Kathinka Heinefetter

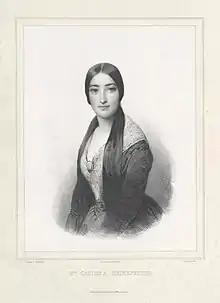

Heinefetter was born into a poor Jewish family in Mainz and was one of five Heinefetter sisters, all of whom were able to develop stage careers. Kathinka received her vocal training from her older sister Sabine. In 1837, she made her debut at the Frankfurt Opera as Agathe in the opera "Der Freischütz" by Carl Maria von Weber. In 1840, she had significant success at the Paris Opera.